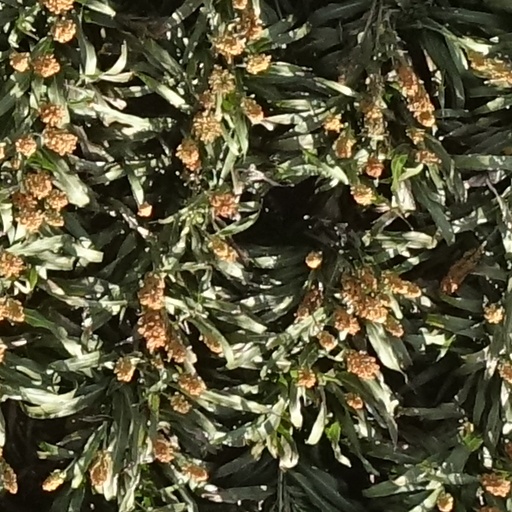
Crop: sorghum